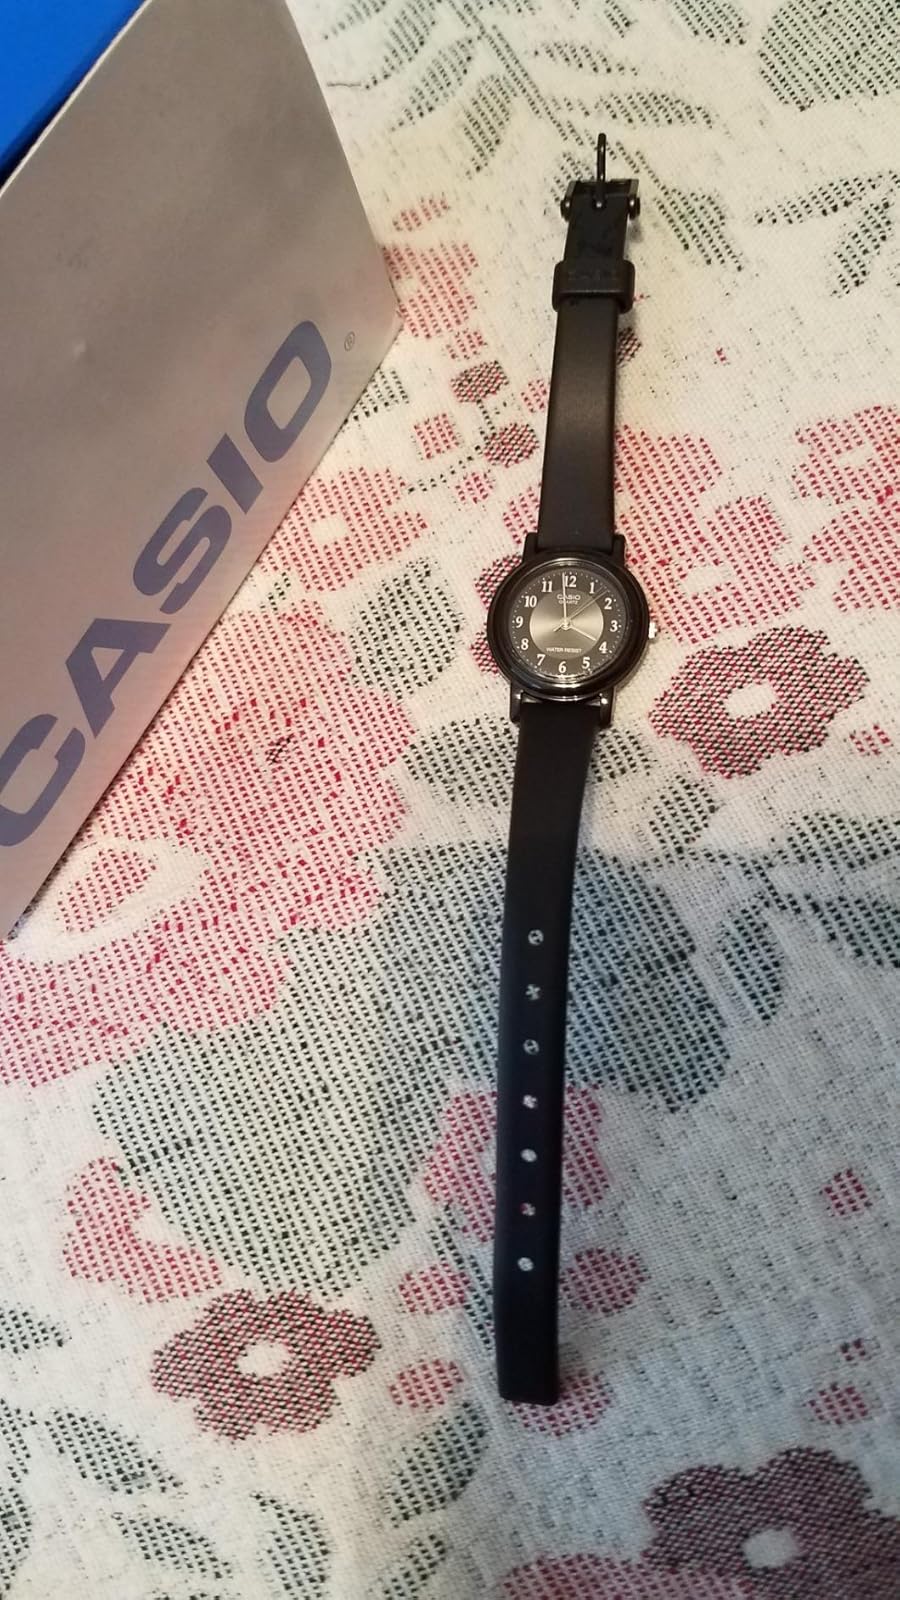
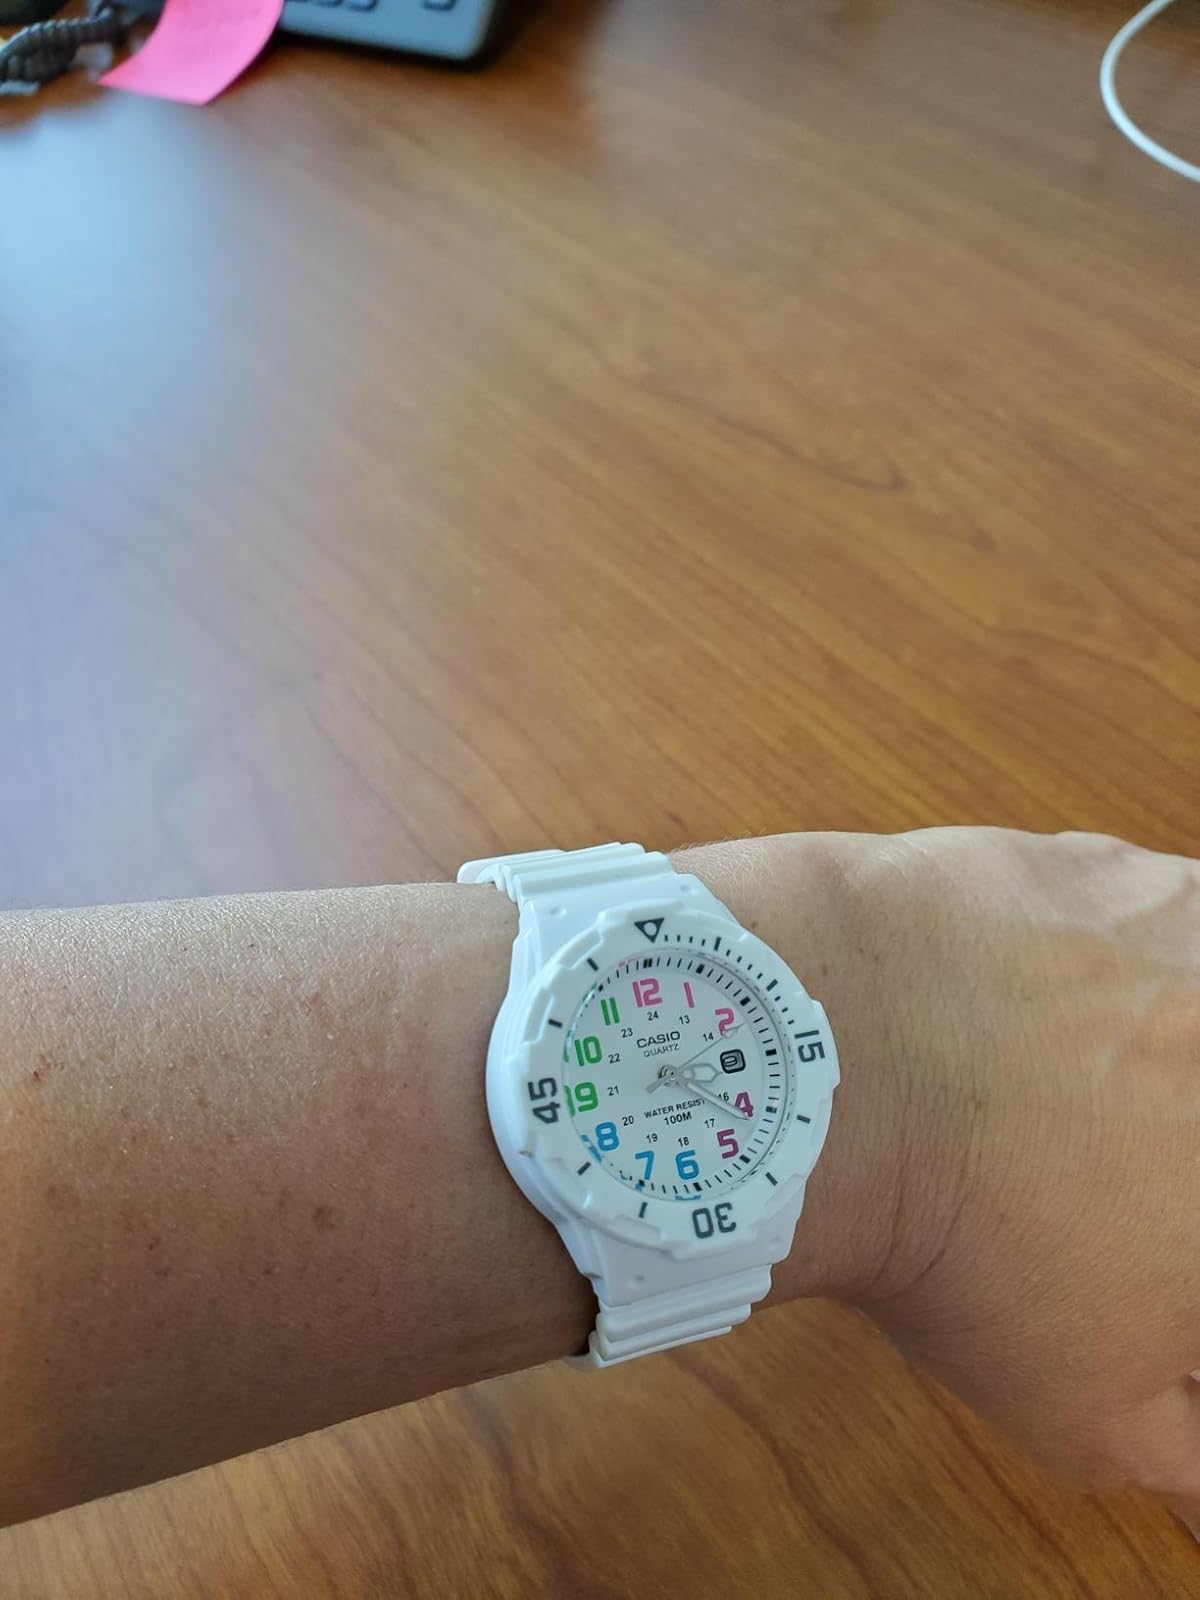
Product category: accessories_watch
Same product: no